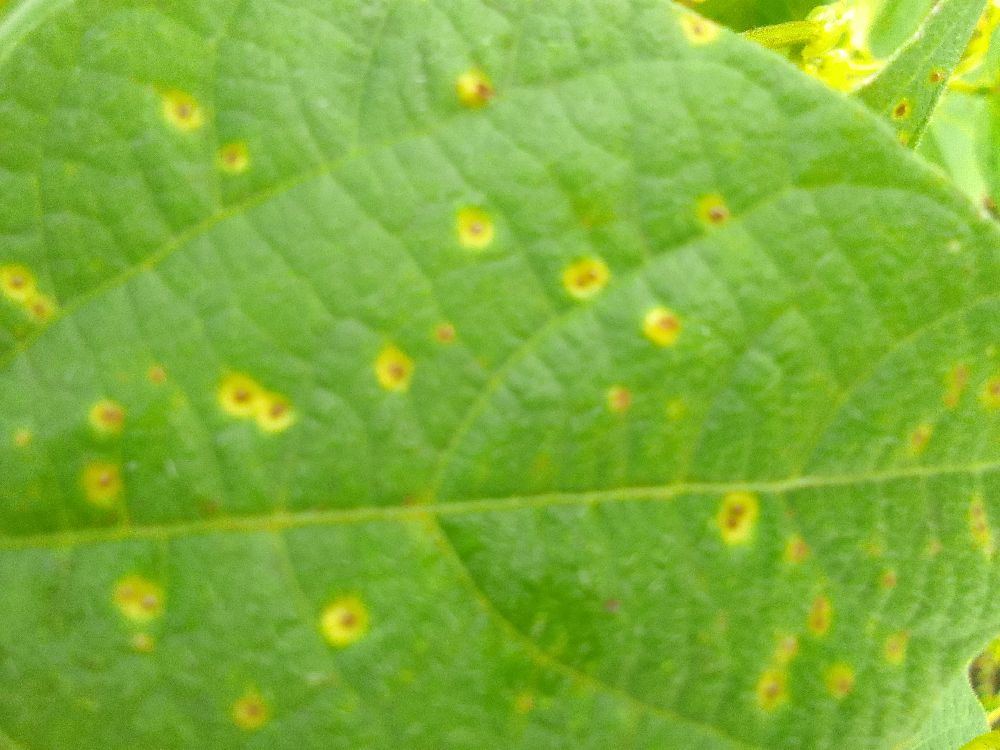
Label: rust